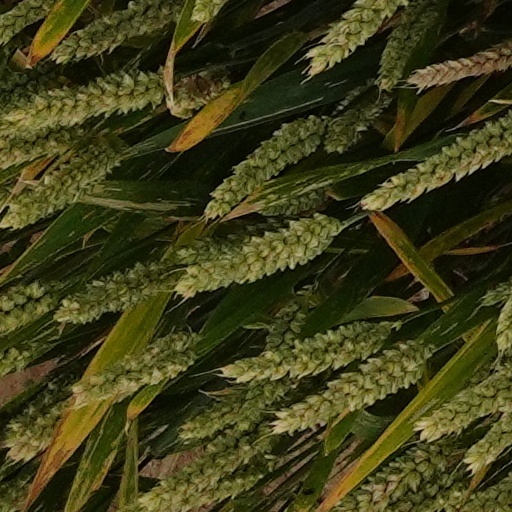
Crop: wheat